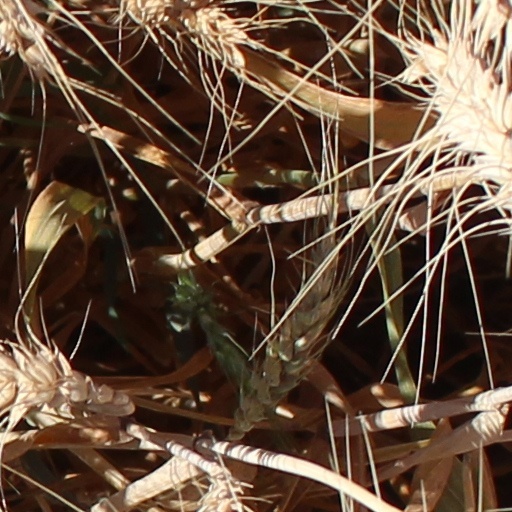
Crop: wheat